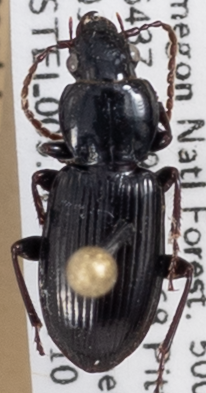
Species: Pterostichus caudicalis
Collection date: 2018-07-10
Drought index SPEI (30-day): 0.71
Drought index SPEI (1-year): -0.24
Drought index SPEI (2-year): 1.642